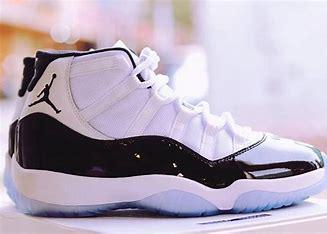
Brand: Jordan
Model: 11 Cmft